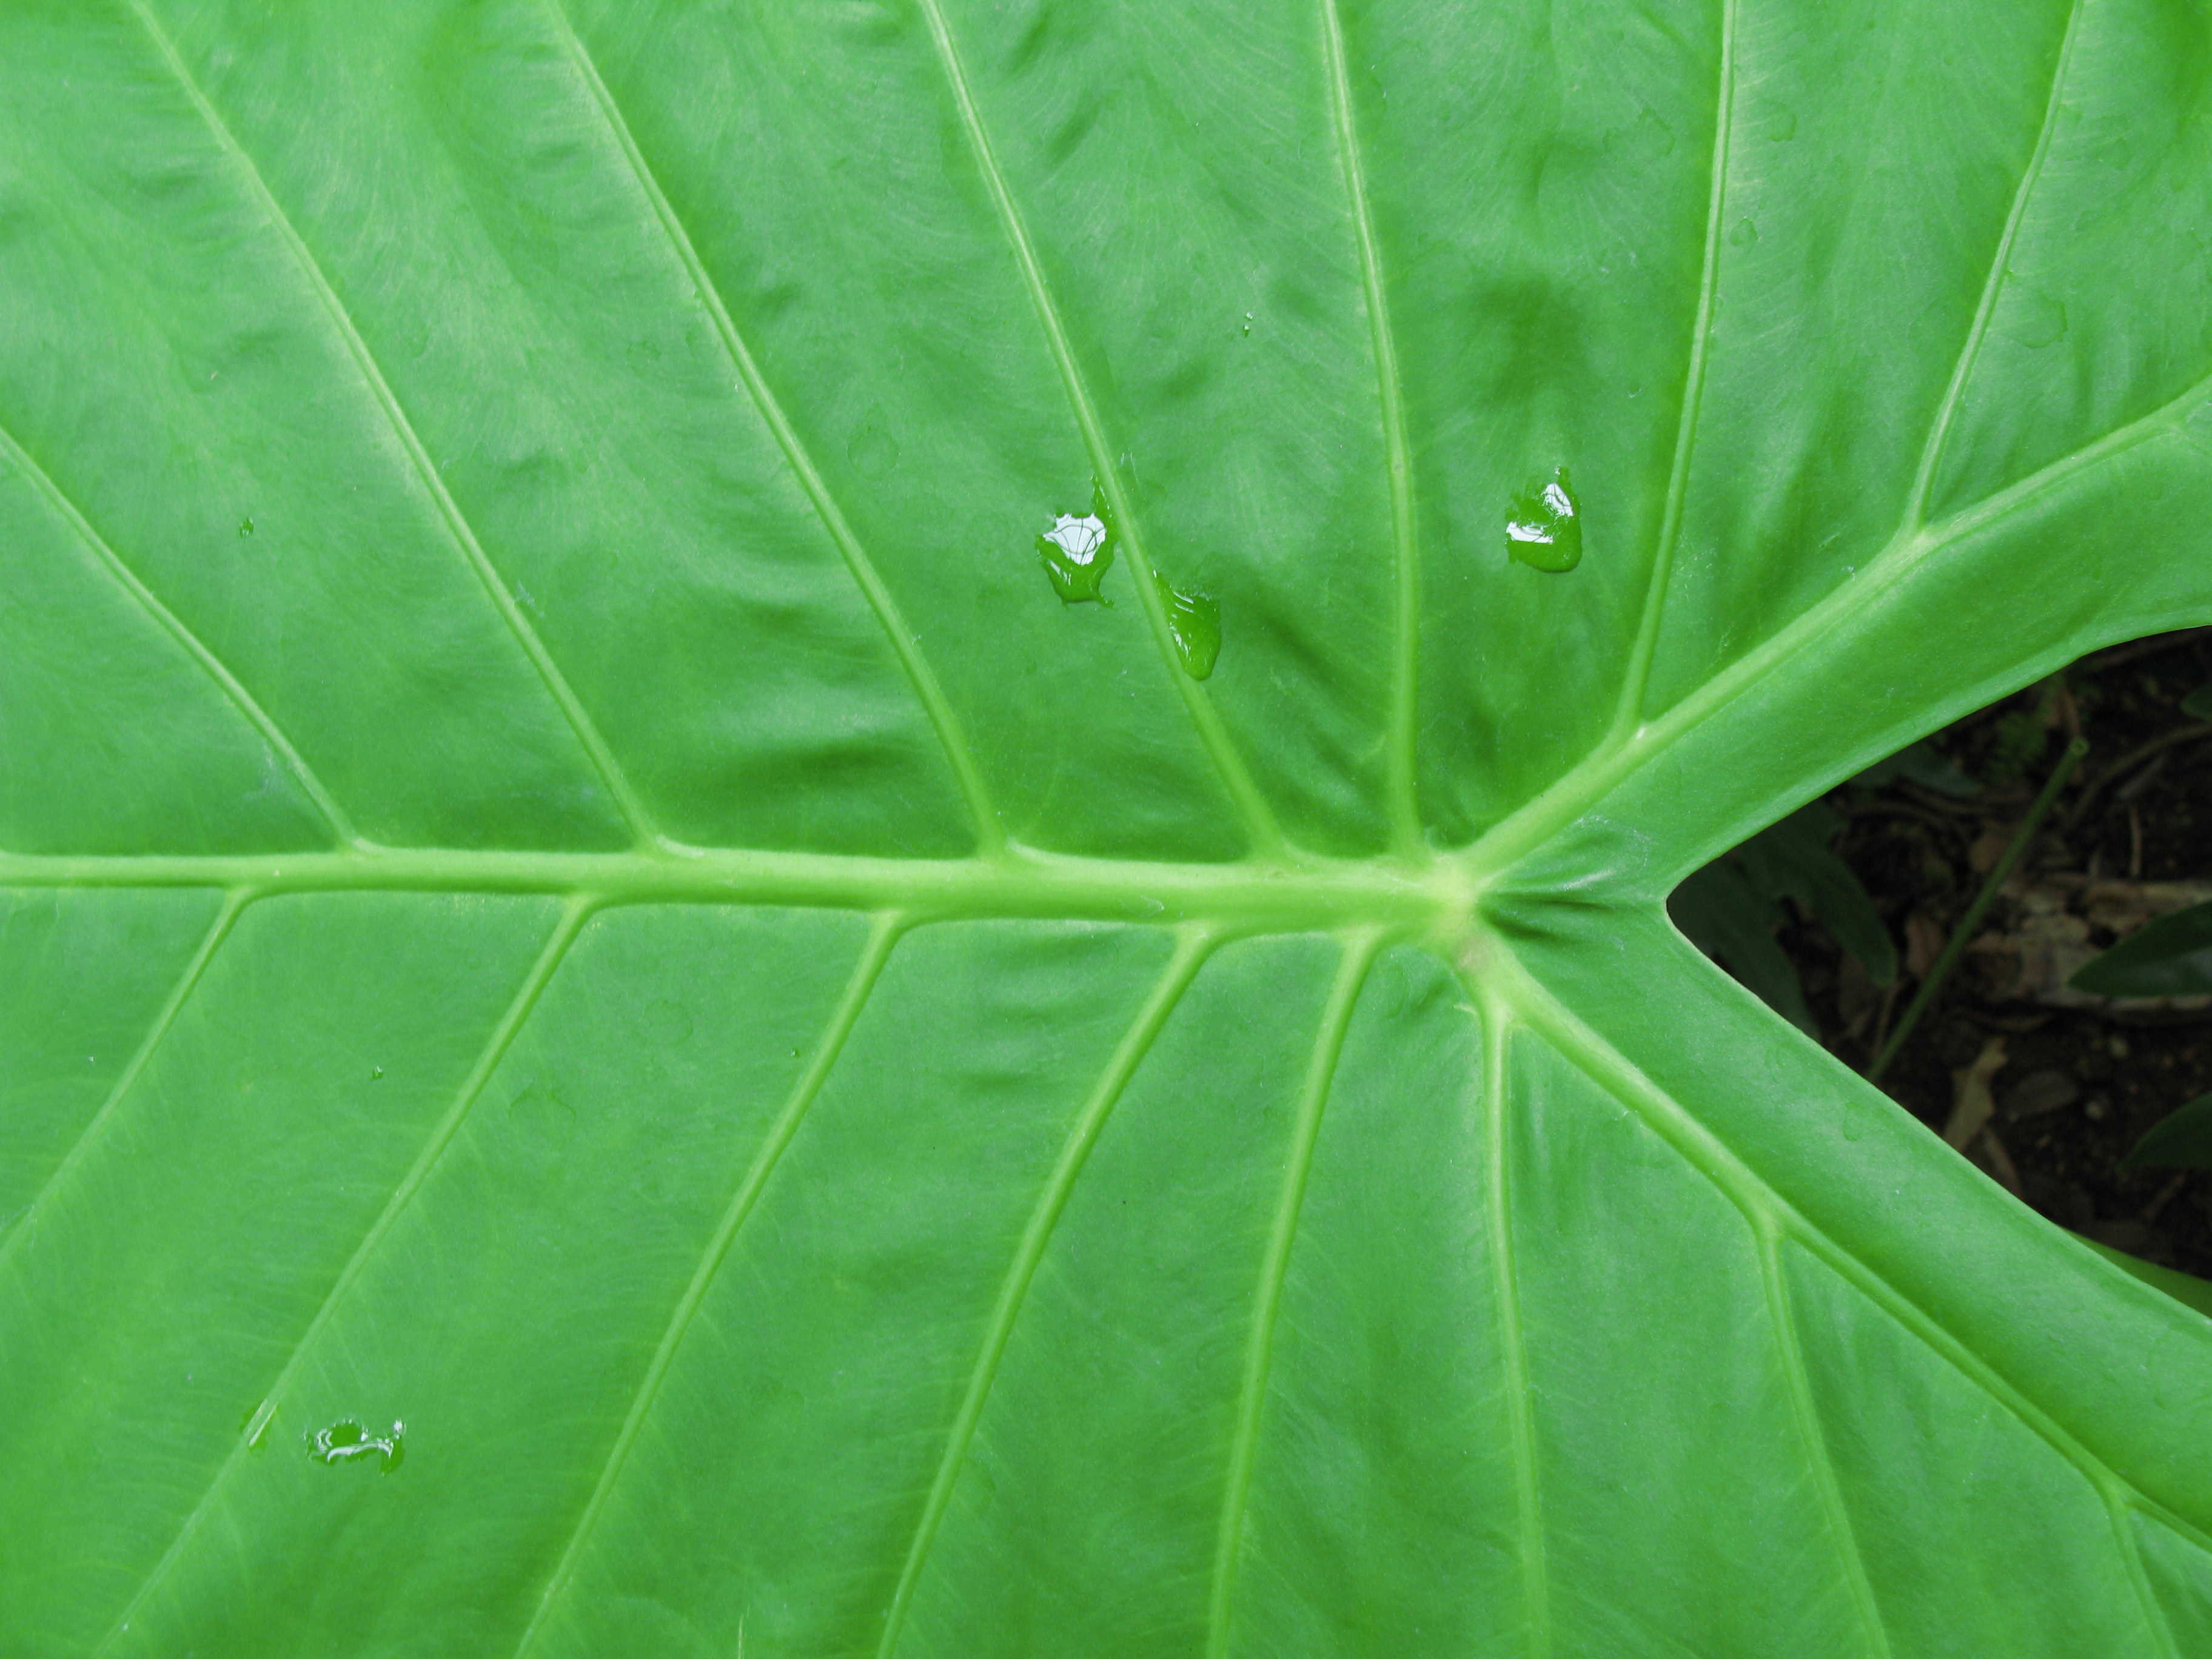
plant, leaf, flower, green, high, botany, flora, hires, hi, res, powershotg7, macro photography, flowering plant, plant stem, land plant